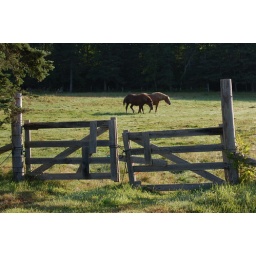
Fortune Bridge (Line of Lot Road) - horses in field